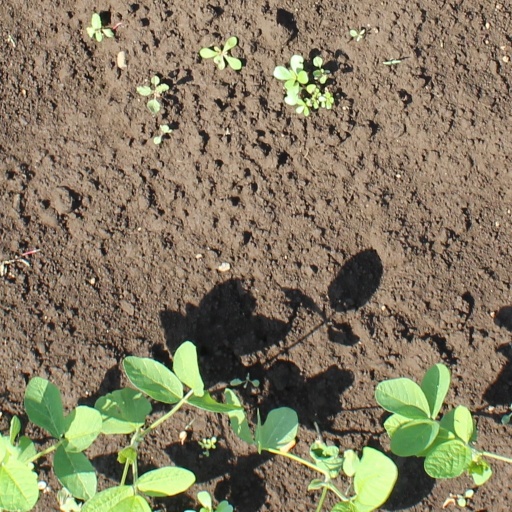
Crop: soybean